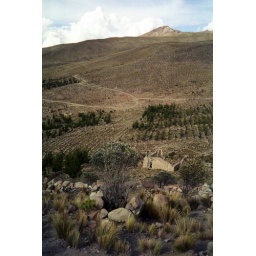
A tree protected by a shelter of rocks multiplied thousands of times near the Laguna de Kari Kari.